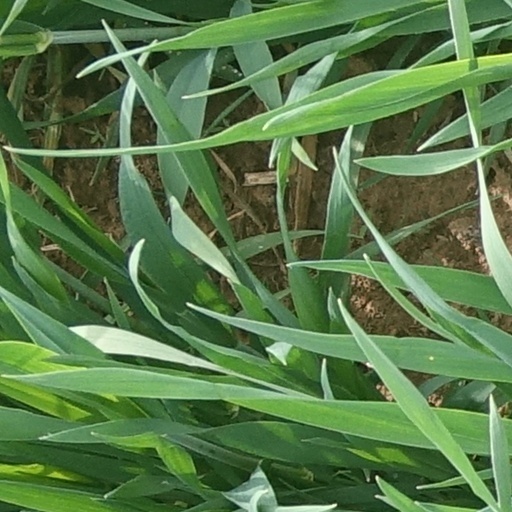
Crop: wheat